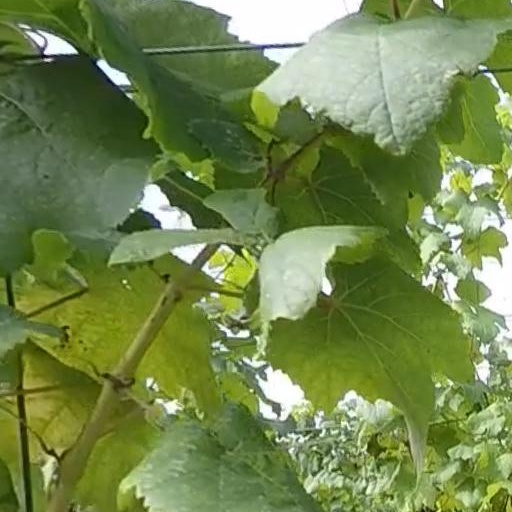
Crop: grape